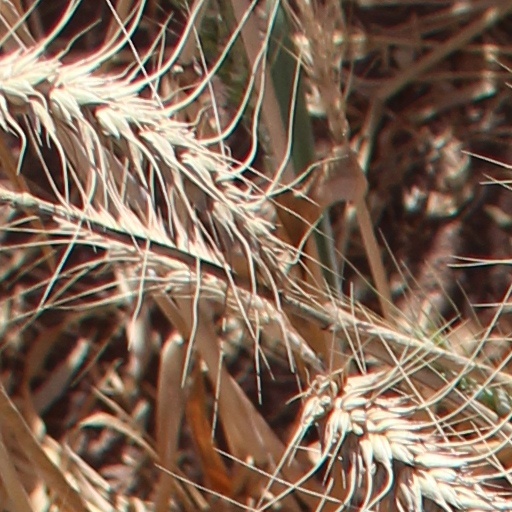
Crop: wheat